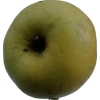
Label: Apple 13